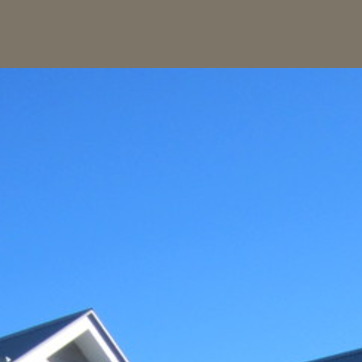
Material: sky